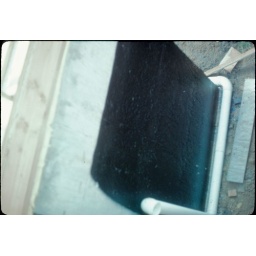
&lt;b&gt;drain line outside n. wall men's room standing in main hall&lt;/b&gt;|| Pavilion construction